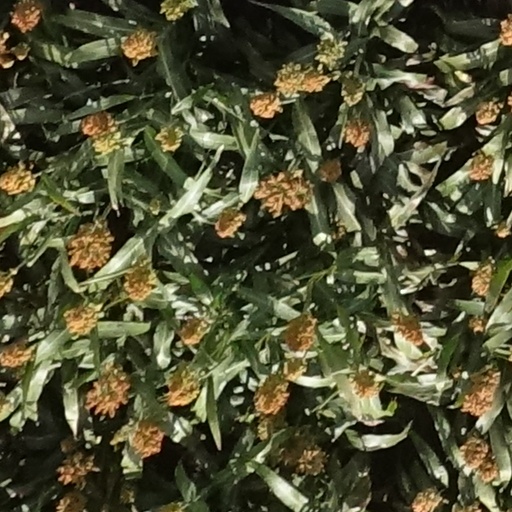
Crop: sorghum